Toronto, Grey and Bruce Railway

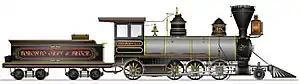
Toronto, Grey and Bruce Railway, Baldwin Locomotive Company 2-8-0, No. 16 "Orangeville" 1874

Early development of railways in the Province of Canada, which consisted of Lower Canada (Quebec) and Upper Canada (Ontario), was delayed by lack of capital and industrial infrastructure. The first major national railway development was the construction of the Grand Trunk Railway of Canada on a gauge of from Portland, Maine to Sarnia, Canada West via Montreal and Toronto, with a branch from Richmond to Levis, near Quebec City.